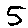
Label: 5